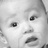
Emotion: neutral